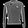
Label: Pullover